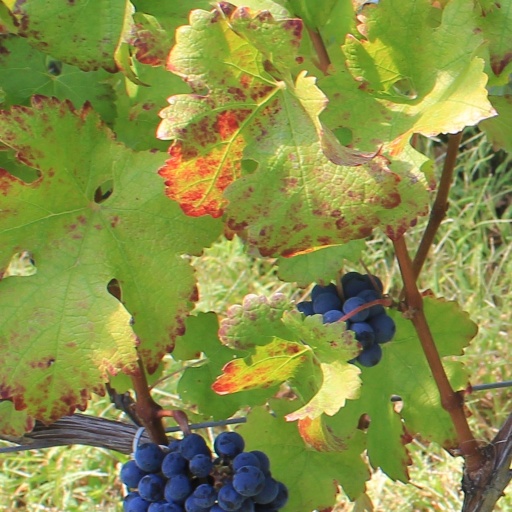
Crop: grape